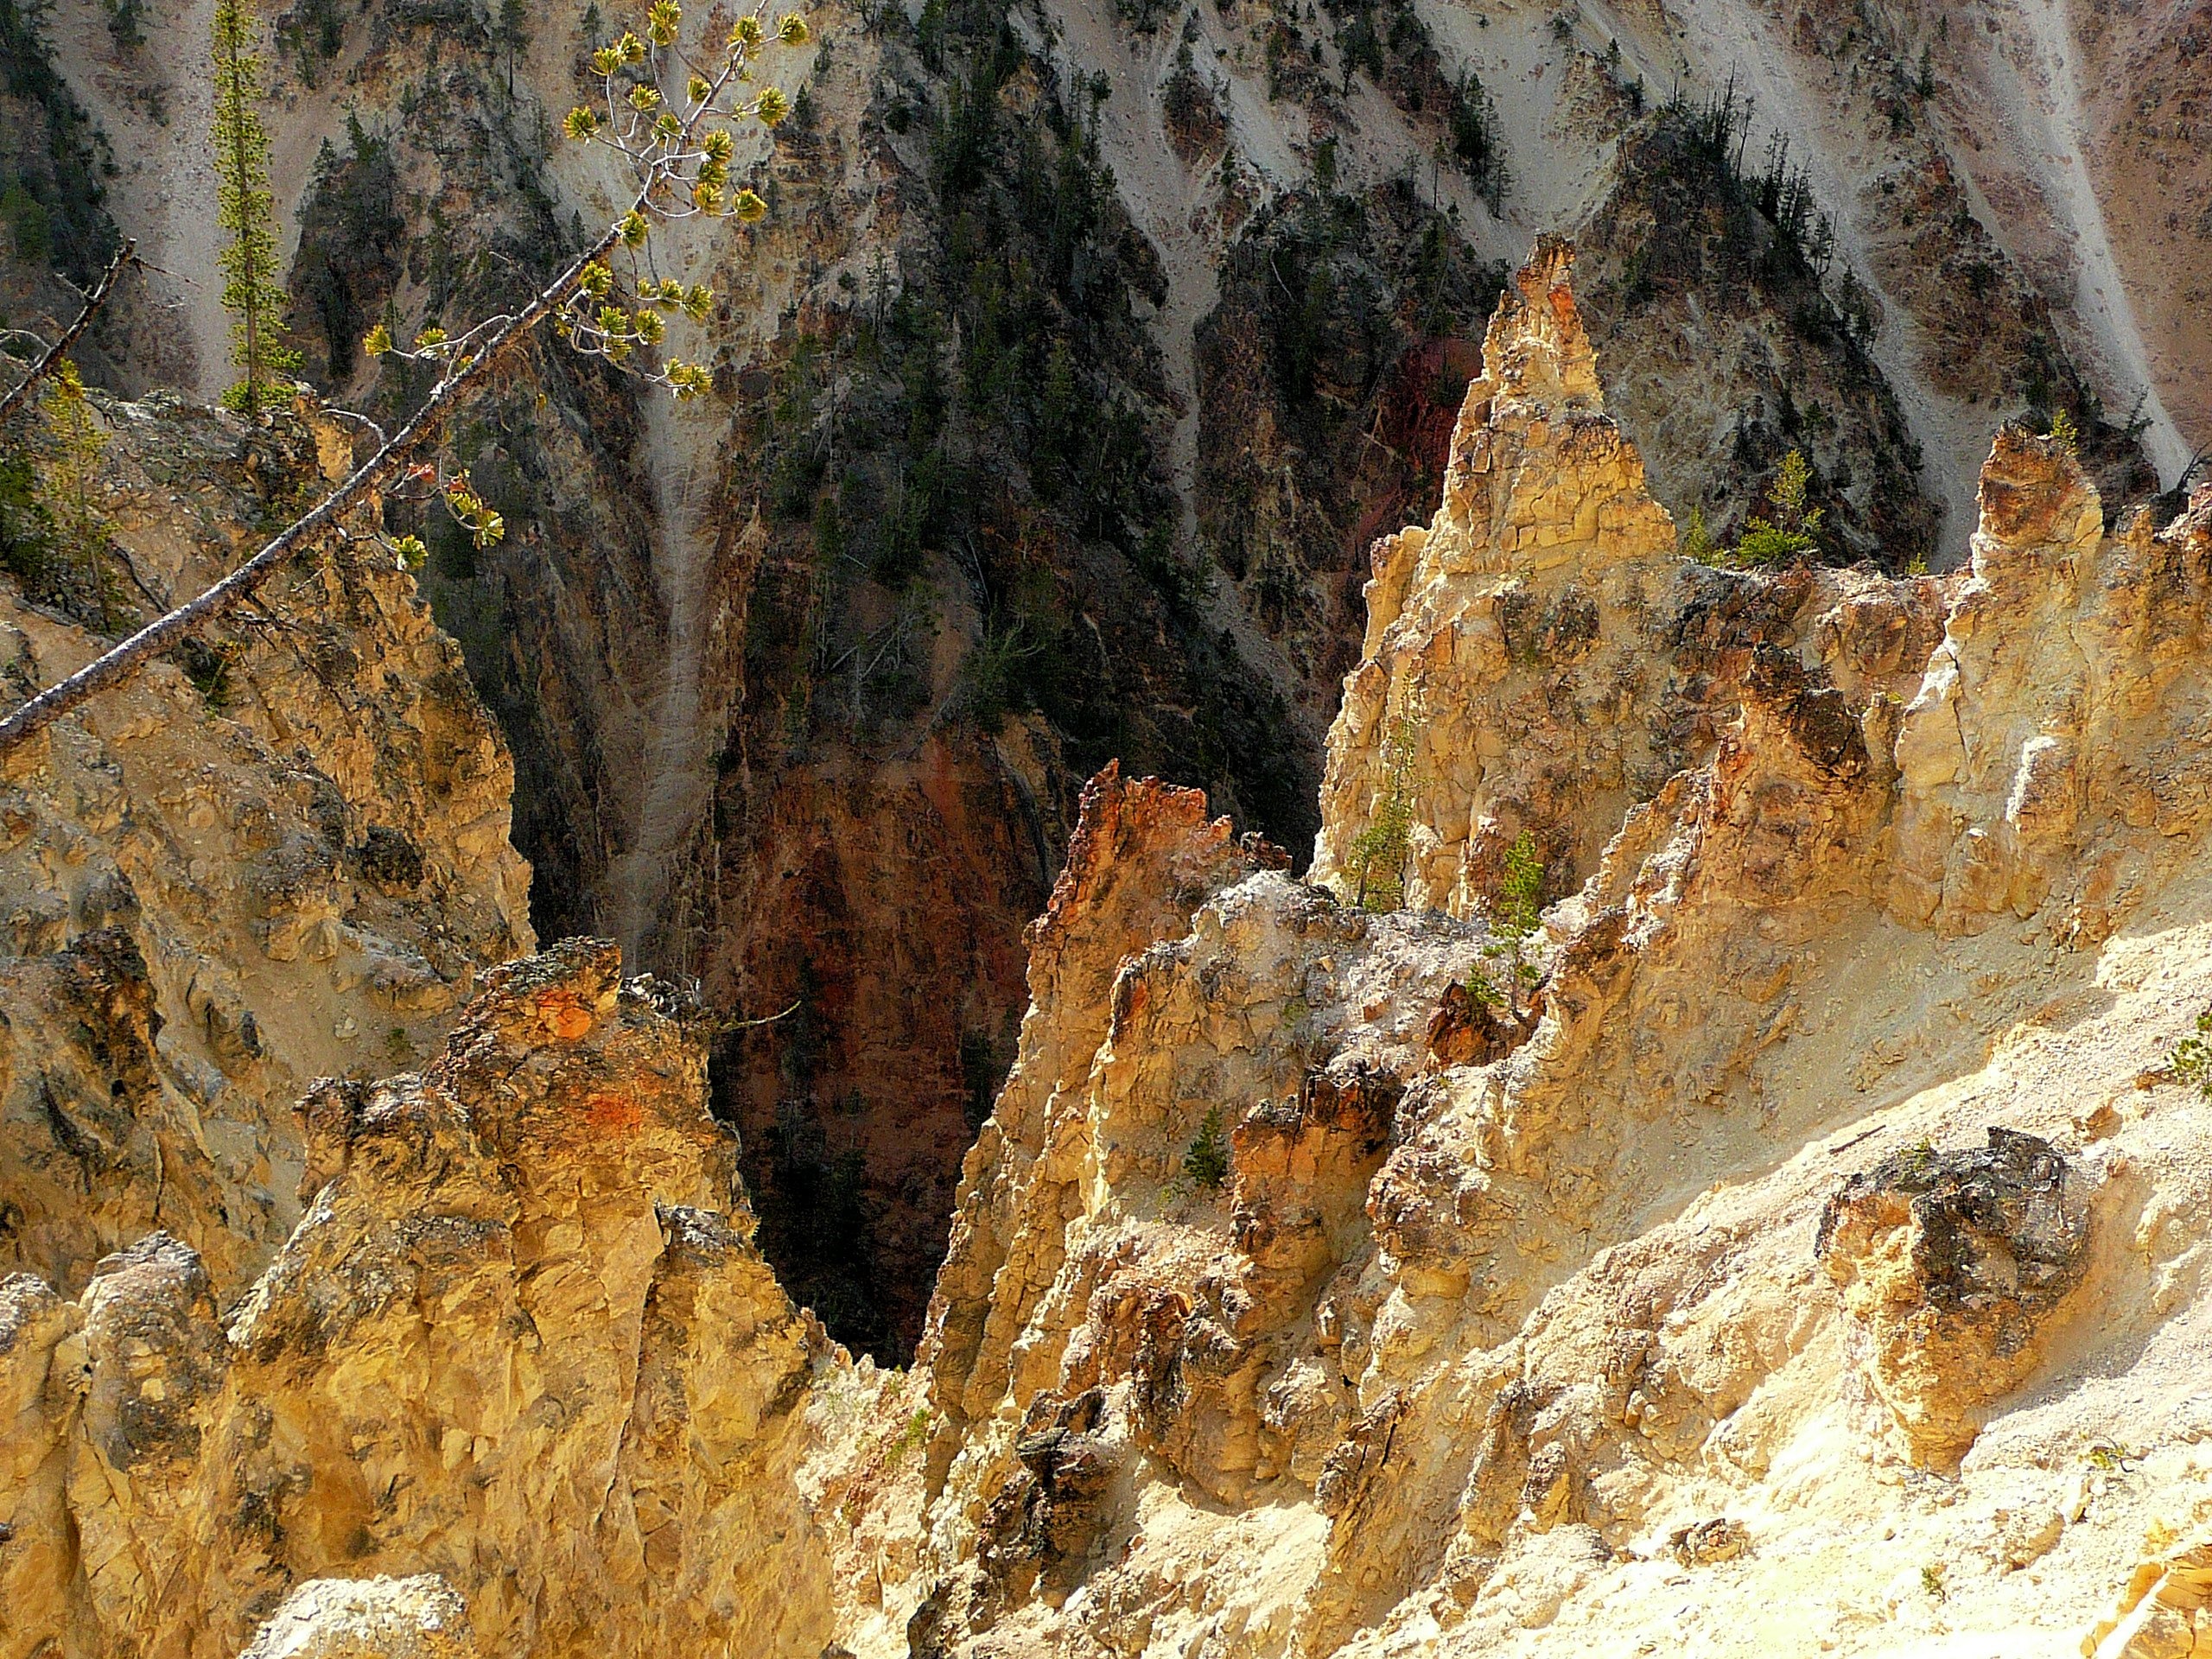
landscape, nature, rock, valley, summer, formation, cliff, scenery, usa, steep, canyon, terrain, national park, bank, geology, famous, wyoming, wadi, bedrock, yellowstone national park, landform, sand stone, geographical feature, geological phenomenon, yellowstone river gorge